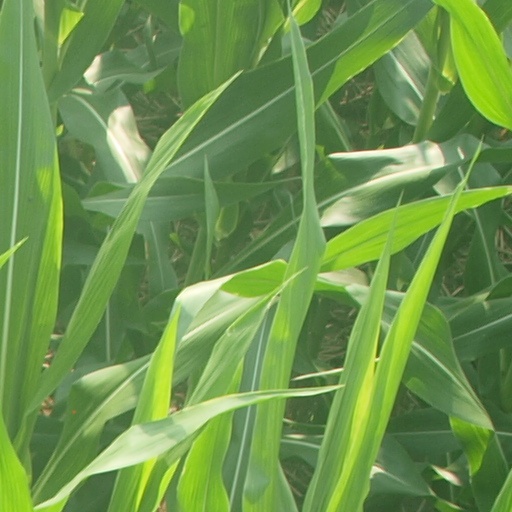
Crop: maize; corn